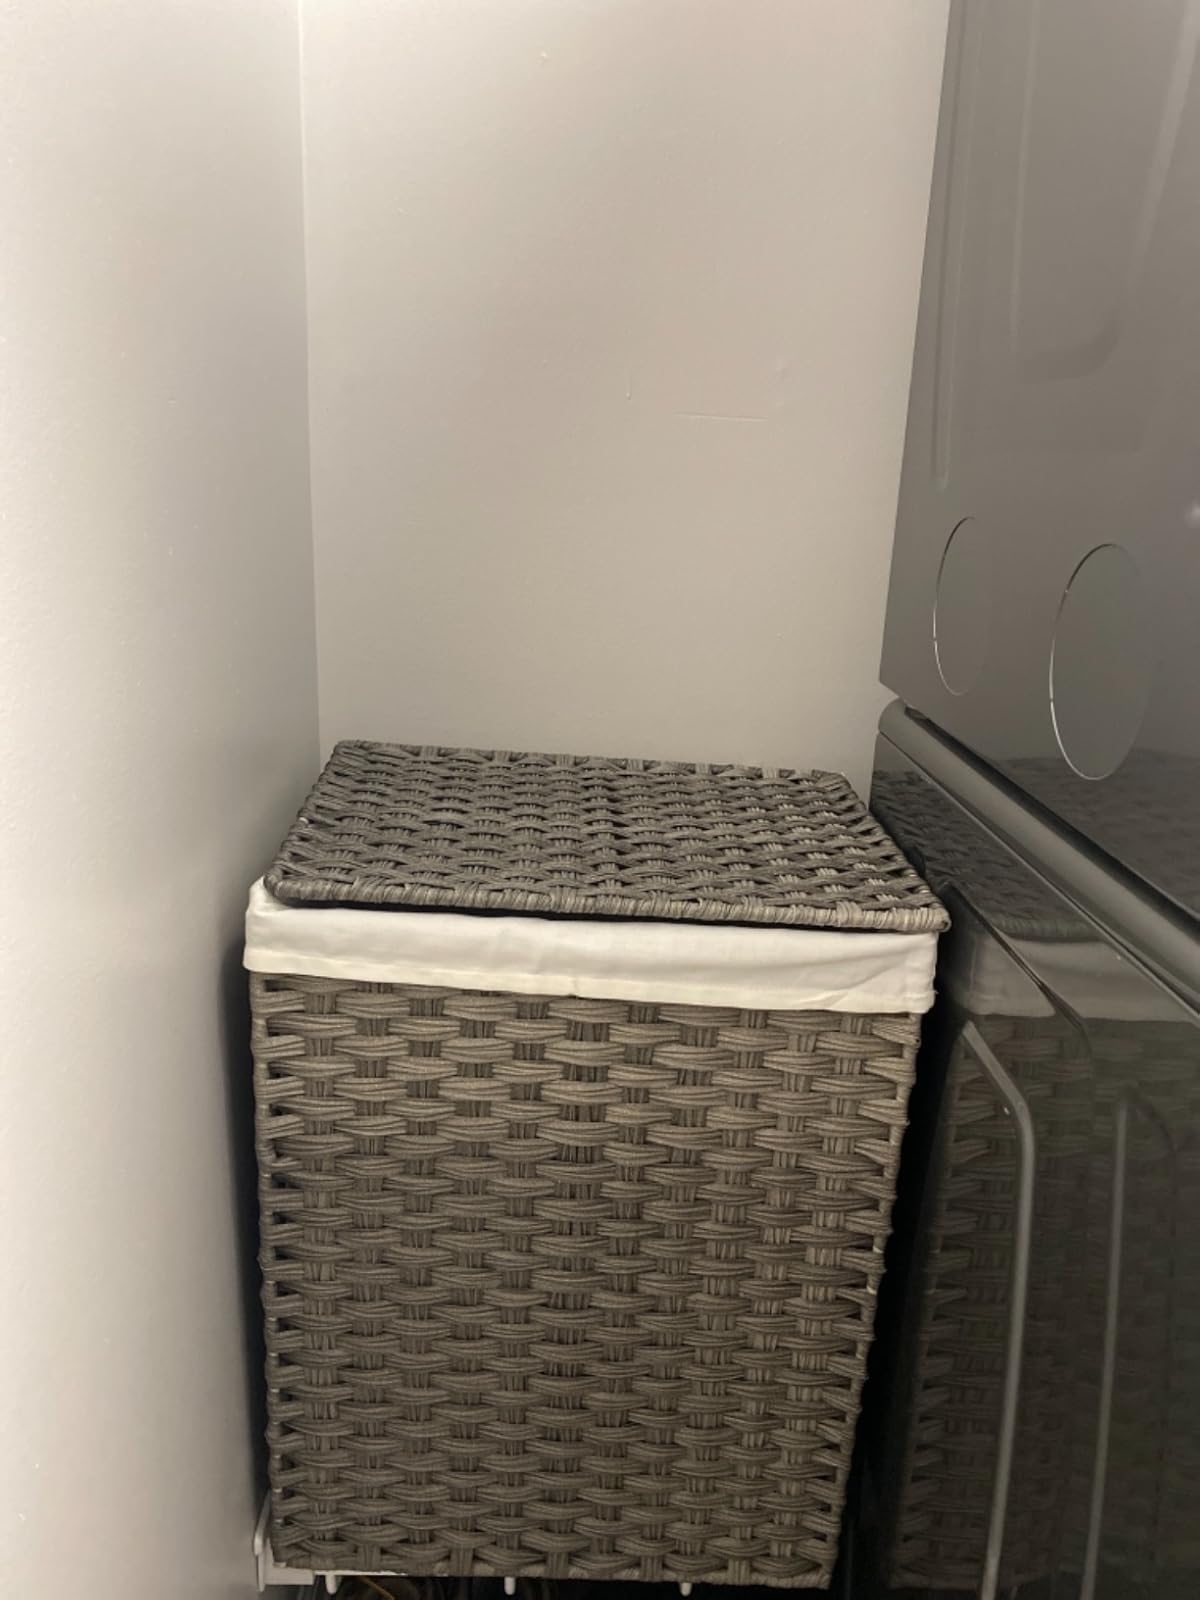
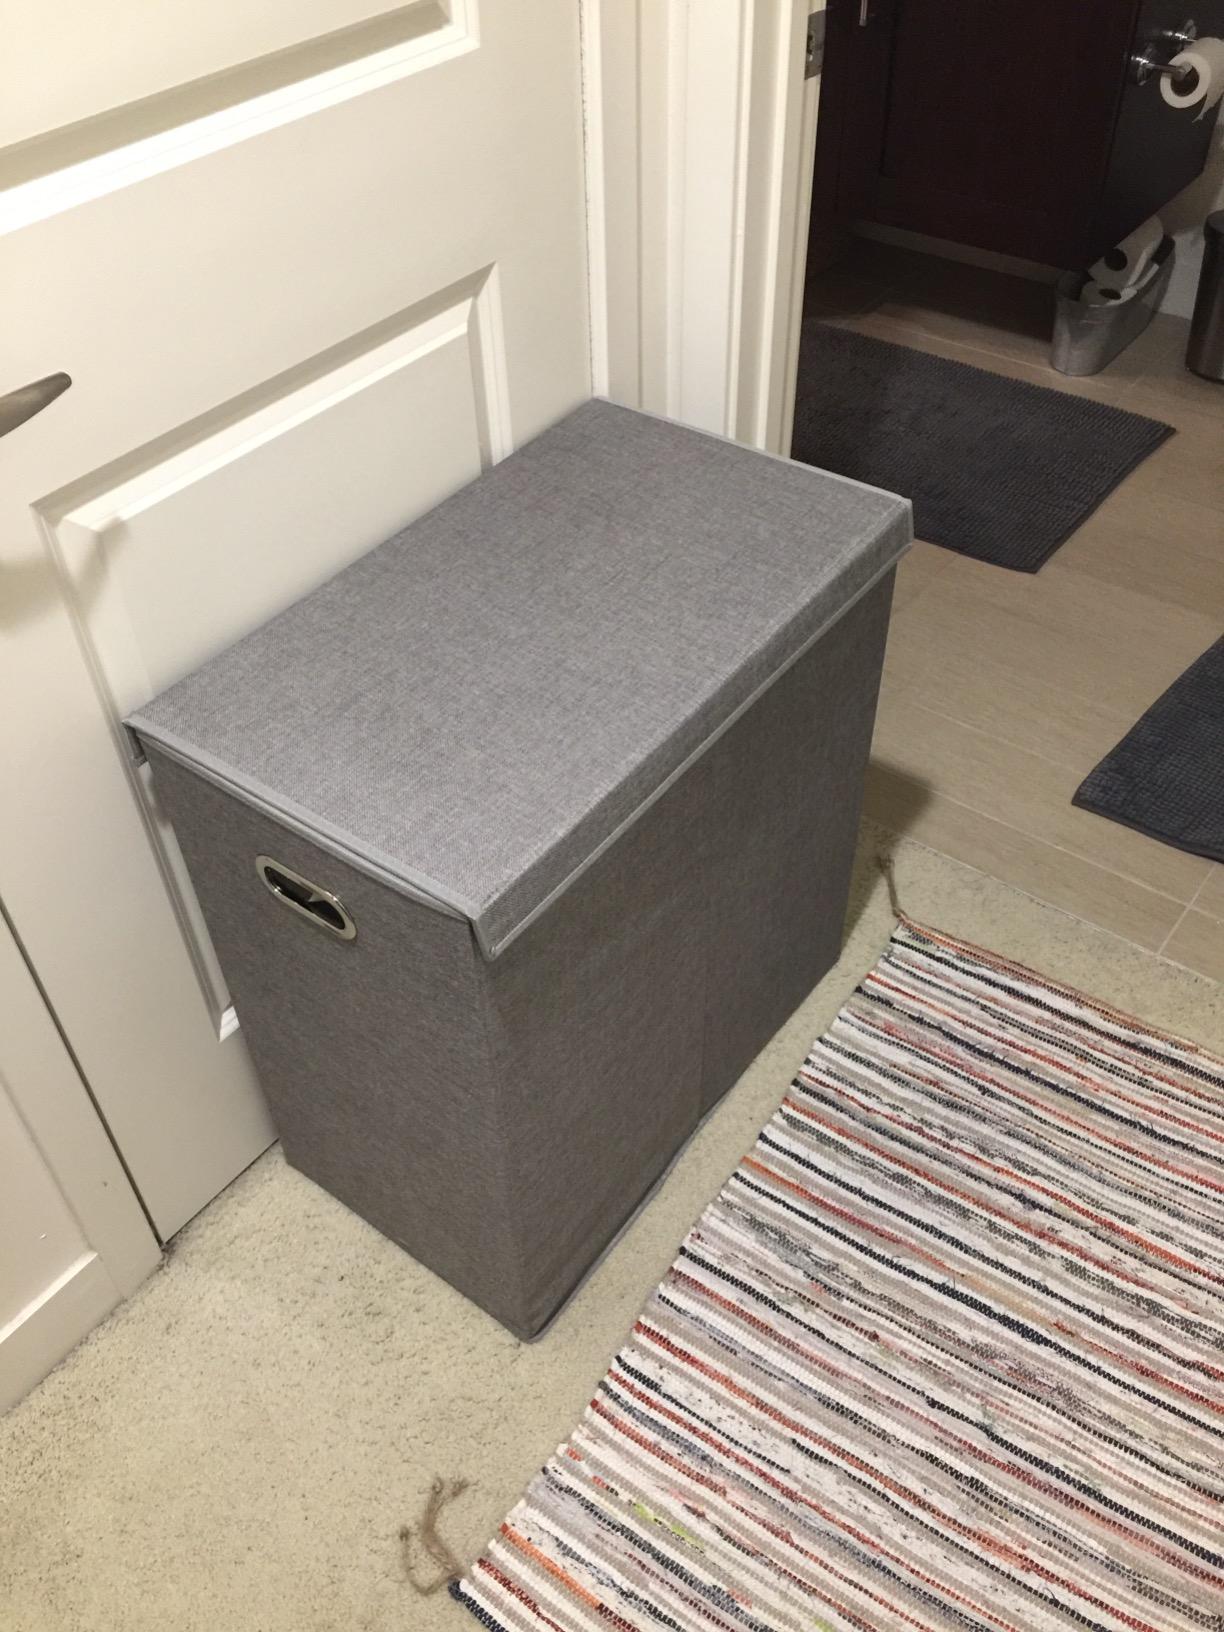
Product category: items_hamper
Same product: no